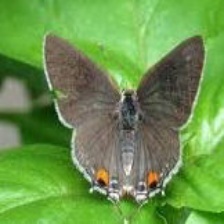
Species: GREY HAIRSTREAK
Butterfly family (ImageNet category): lycaenid_butterfly